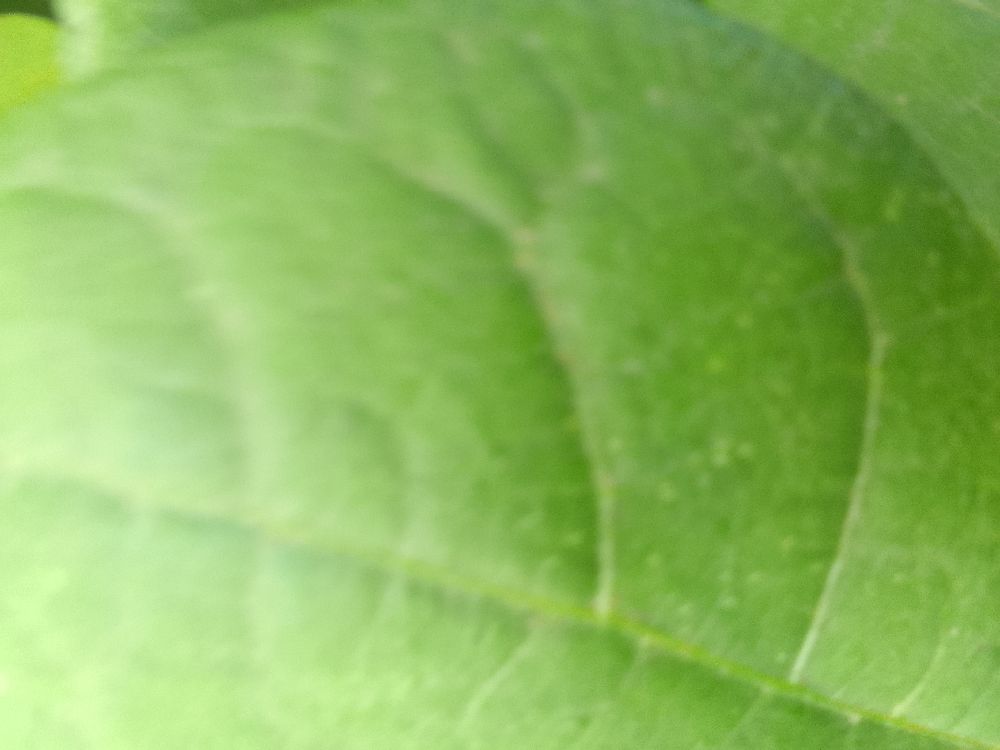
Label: healthy